Magnus Maclean

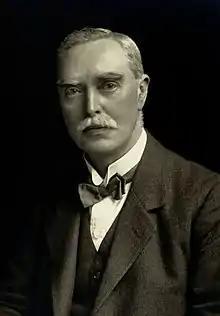
Magnus Maclean

Magnus Maclean FRSE MIEE MICE LLD (1 November 1857 – 2 September 1937) was an electrical engineer who assisted Lord Kelvin in his electrical experiments and later became Professor of Electrical Engineering in Glasgow (one of the first to hold such a title). The Magnus Maclean Memorial Prize given to students of electrical engineering is named in his honour. A native speaker of Scottish Gaelic, he also lectured in Celtic Studies at the University of Glasgow, delivering the MacCallum lectures, in English between 1901 and 1903. These lectures constituted the first official lectures in Celtic studies at the University.